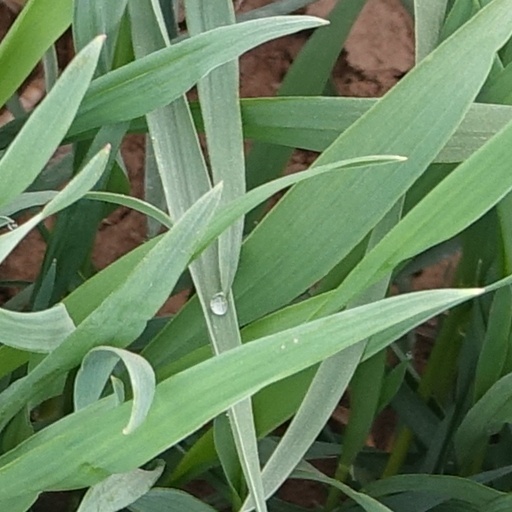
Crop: wheat